Alko

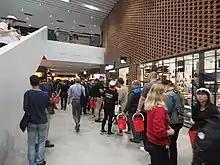
The Alko branch in Otaniemi, Espoo opened in September 2018, which led to students from Aalto University trying to buy its entire supply already on opening day.

From 1919 to 1932, the distribution and consumption of alcoholic beverages was forbidden in Finland. When the prohibition was lifted by the Finnish government in 1932 following a referendum, they created a company called "Oy Alkoholiliike Ab" which was fully owned by the government.